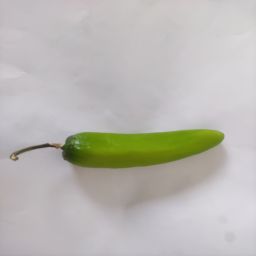
Crop: New Mexico Green Chile
Quality: Unripe